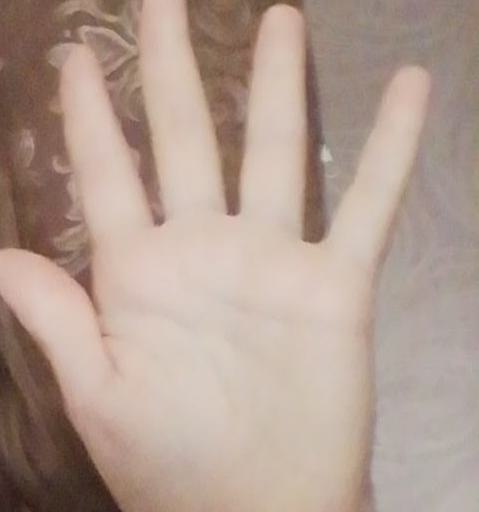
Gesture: palm